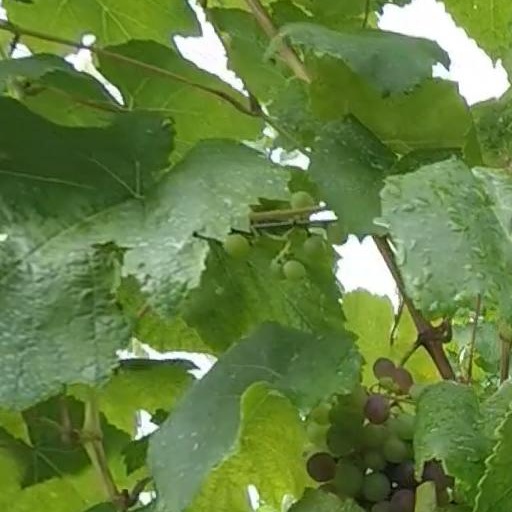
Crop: grape